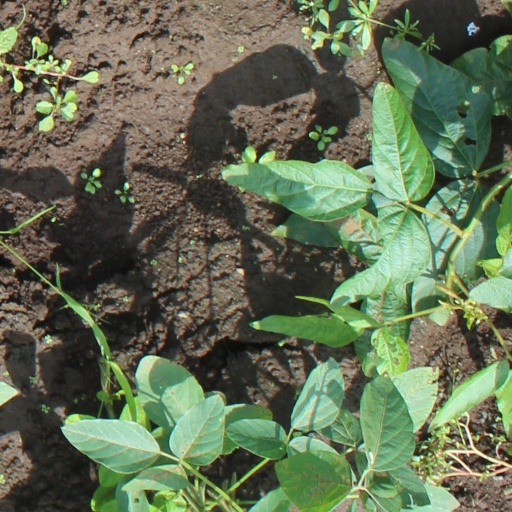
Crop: soybean